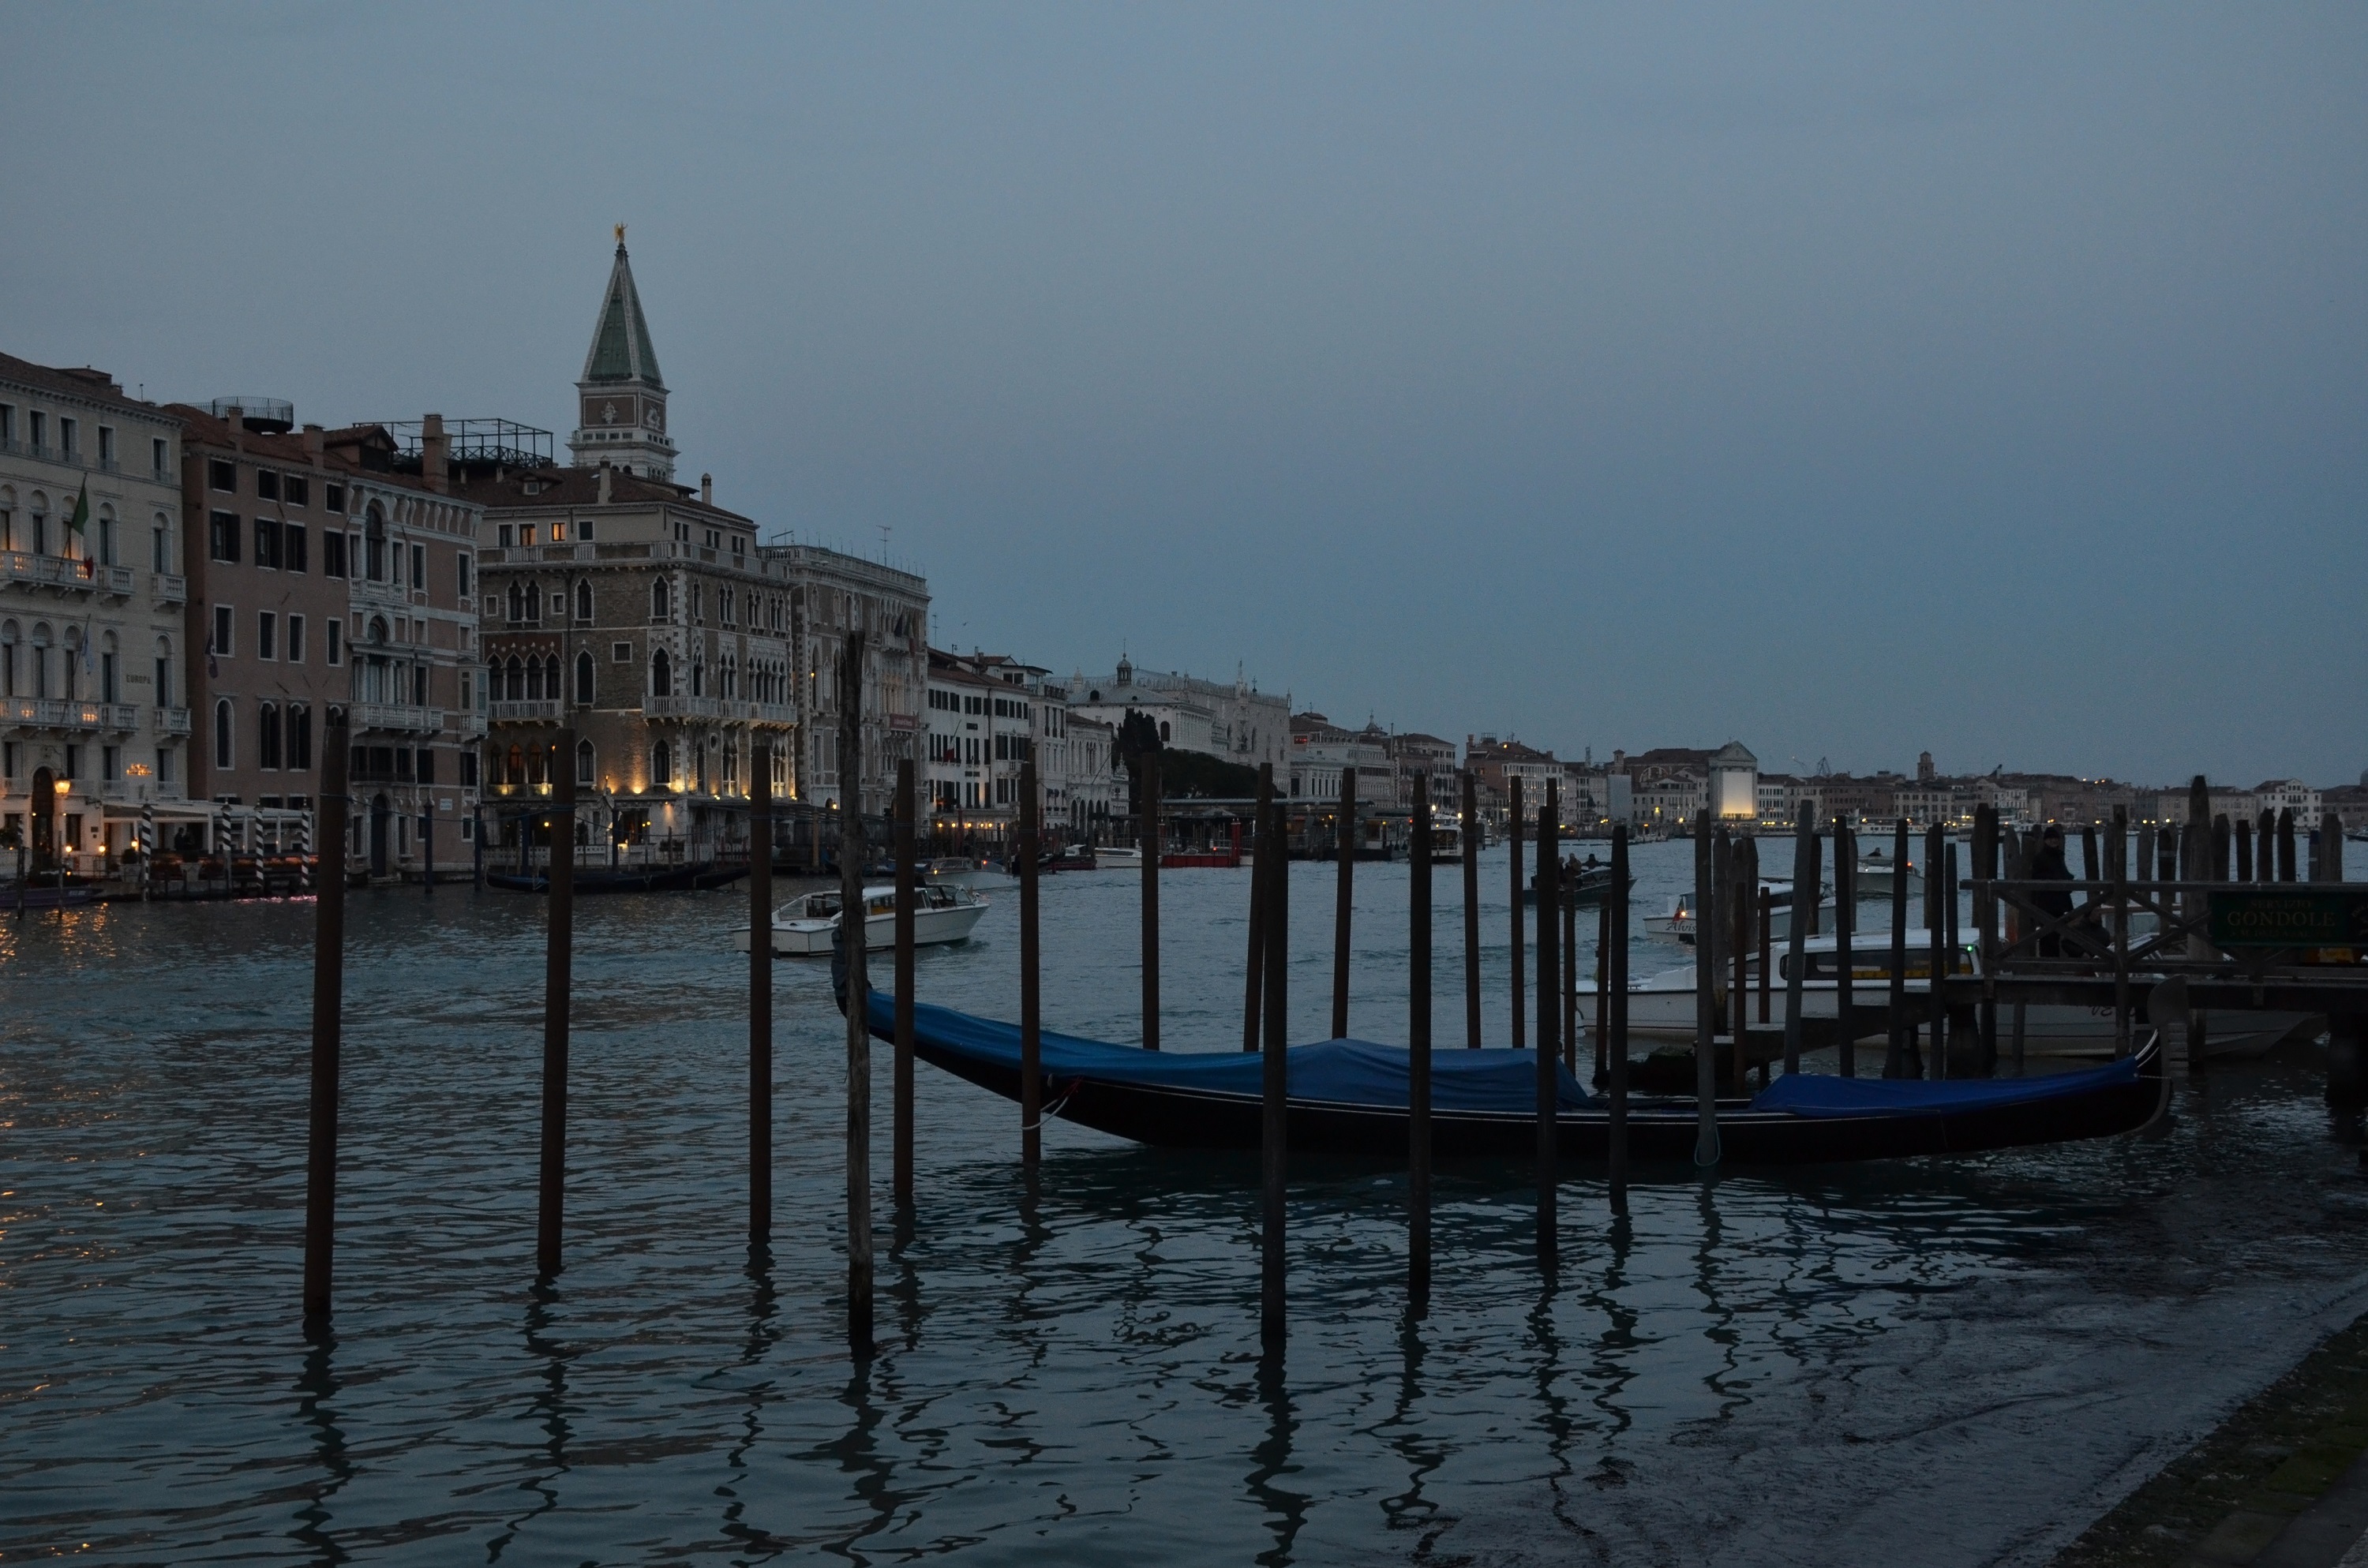
sea, coast, water, dock, sunset, boat, town, parking, pier, river, canal, cityscape, vacation, tourist, travel, dusk, europe, evening, twilight, reflection, vehicle, bay, romantic, italy, harbor, venice, marina, port, waterway, body of water, venezia, channel, gondolas, gondolier, venetian